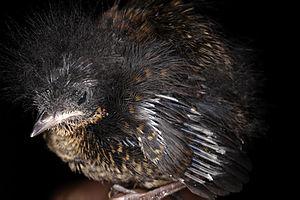
Le Mérulaxe de la Perijá est une espèce de passereaux de la famille des Rhinocryptidae, endémique de la serranía de Perijá, une petite chaîne de montagnes s'étendant de part et d'autre de la frontière entre la Colombie et le Venezuela. Cet oiseau, qui mesure entre 10 et 12 cm, peuple les forêts entre 1 600 et 3 225 mètres d'altitude. L'adulte a la tête de couleur gris neutre, la nuque brune, le dos brun barré de sépia tandis que la gorge et la poitrine sont lavées de blanc. La femelle se distingue notamment par une tache brune au niveau de la nuque plus nette que celle du mâle et le bas de sa poitrine est mêlé de chamois pâle.